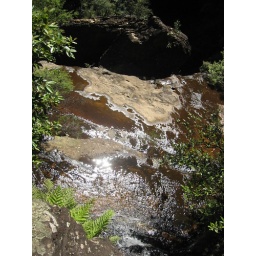
Pictures from my hike in the beautiful blue mountains Pictures from my hike in the beautiful blue mountains